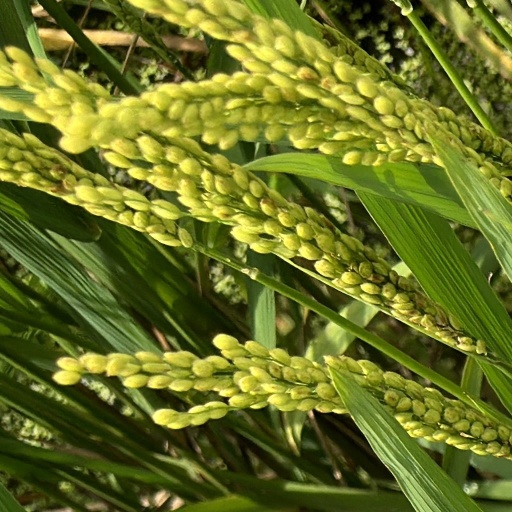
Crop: rice